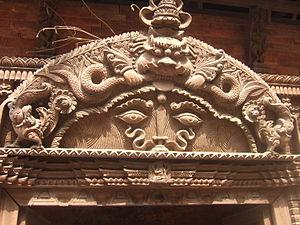
Kirtimukha ou kīrttimukha est un mot composé sanscrit signifiant « visage glorieux ». Il désigne un visage plus ou moins stylisé de monstre féroce ayant d'énormes crocs et la bouche ouverte, généralement sans mâchoire inférieure. C'est un thème fréquent dans l'iconographie des temples de l'Inde et du Sud-Est asiatique. Il est souvent appelé aussi Kala ou grasa, le dévoreur. On le rapproche parfois du Tao tie chinois, voire de l'Homme vert européen.